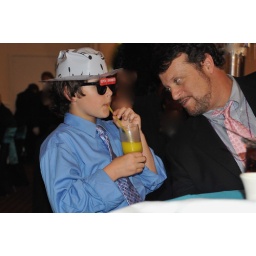
Father and son attending a Bar Mitzvah as the son sips orange juice and is seen in partying attire. Ft. Lauderdale,Fl.